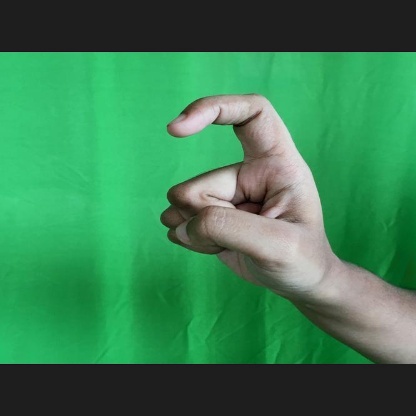
Mudra: Tamarachudam